Pushbacks by Greece

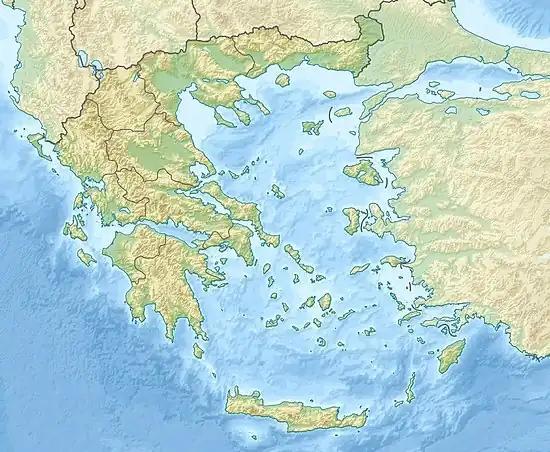
Topographic map of Greece and the Aegean. Lesvos, Chios, and Samos are large islands located near the Turkish coast

Pushbacks at sea come in two main types. In the first and most common, vessels that have entered Greek territorial waters are turned around and disabled in Turkish waters. In the second type, migrants who have reached Greek land are put on rafts with no means of propulsion and left in the middle of the sea. Greece uses inflatable rafts intended for use as lifeboats, to put pushed-back migrants after taking them by water to near the Turkish coast and leaving them stranded there. Both Hellenic and Turkish Coast Guard frequently push boats by maneuvering at high speed in circles around the vessel. This practice is hazardous both because of the risk of collision and because overcrowded and unseaworthy dinghies could capsize in the resulting waves. "Der Spiegel" reports that Hellenic Coast Guard often use violence during these actions, stab migrant boats or shoot into the water. Maritime pushbacks also entail the risk that the small boats could be run over by larger vessels unaware of their presence.